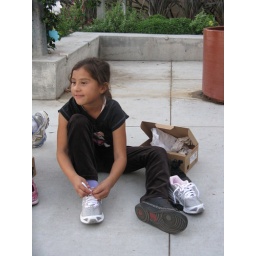
New Balance, a national sponsor of Girls on the Run, donates shoes every season to girls in need.